Pyrgos, Elis

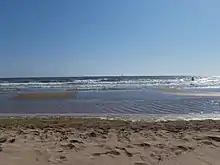

In the 1510s, during Ottoman rule over Greece, a villager from Kalavryta decided to move and reform the area of Pyrgos which up until then was uncultivated. During this reformation he found in a well a large amount of gold ancient coins which he delivered to the Sultan as the rightful owner. The Sultan, Selim I (1470-1520), in order to honor his integrity named him ruler of the region (1512) and gave him a great acreage expanding from Alfeios river until the village Agios Ioannis which is located near Katakolo (the main port of the Elis region). This area was encompassing today's Pyrgos and was uninhabited. According to the stories the new ruler built a great tower (Πύργος, "pyrgos" in Greek) on a hill in order to supervise his fields and his flocks. This was the first settlement of the area.